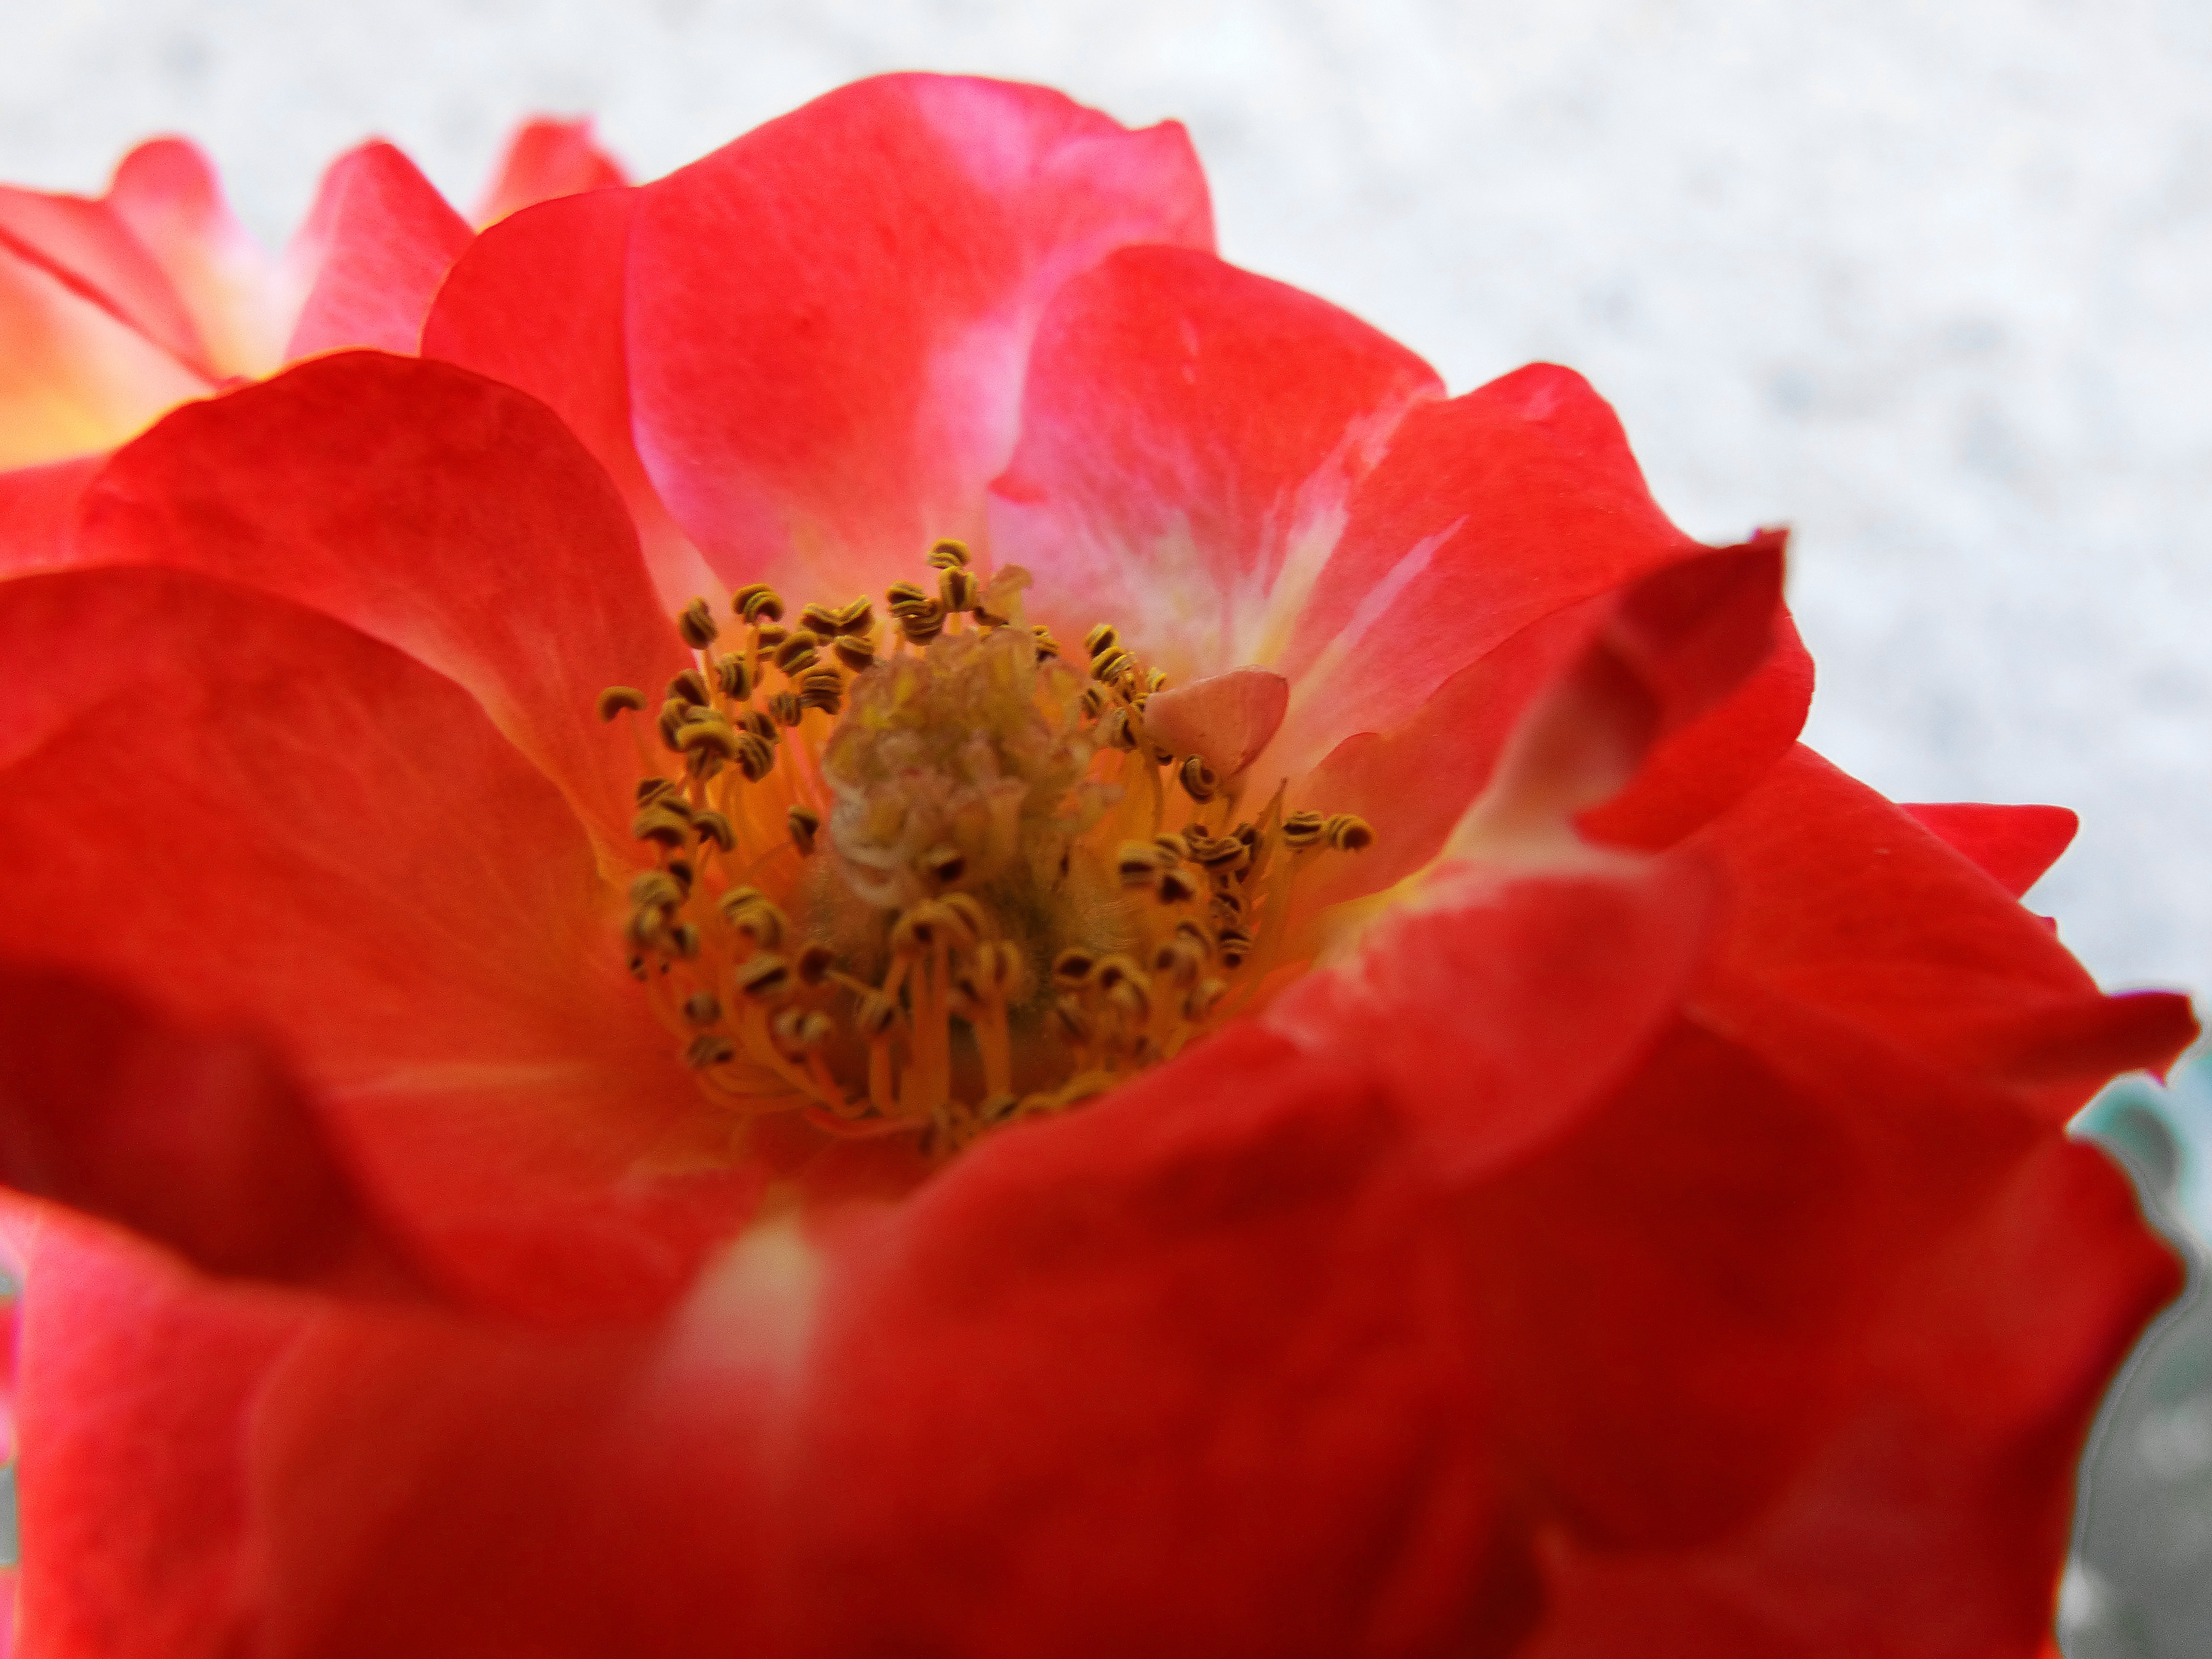
plant, flower, petal, red, flora, close up, rosa, poppy, pistils, macro photography, flowering plant, land plant